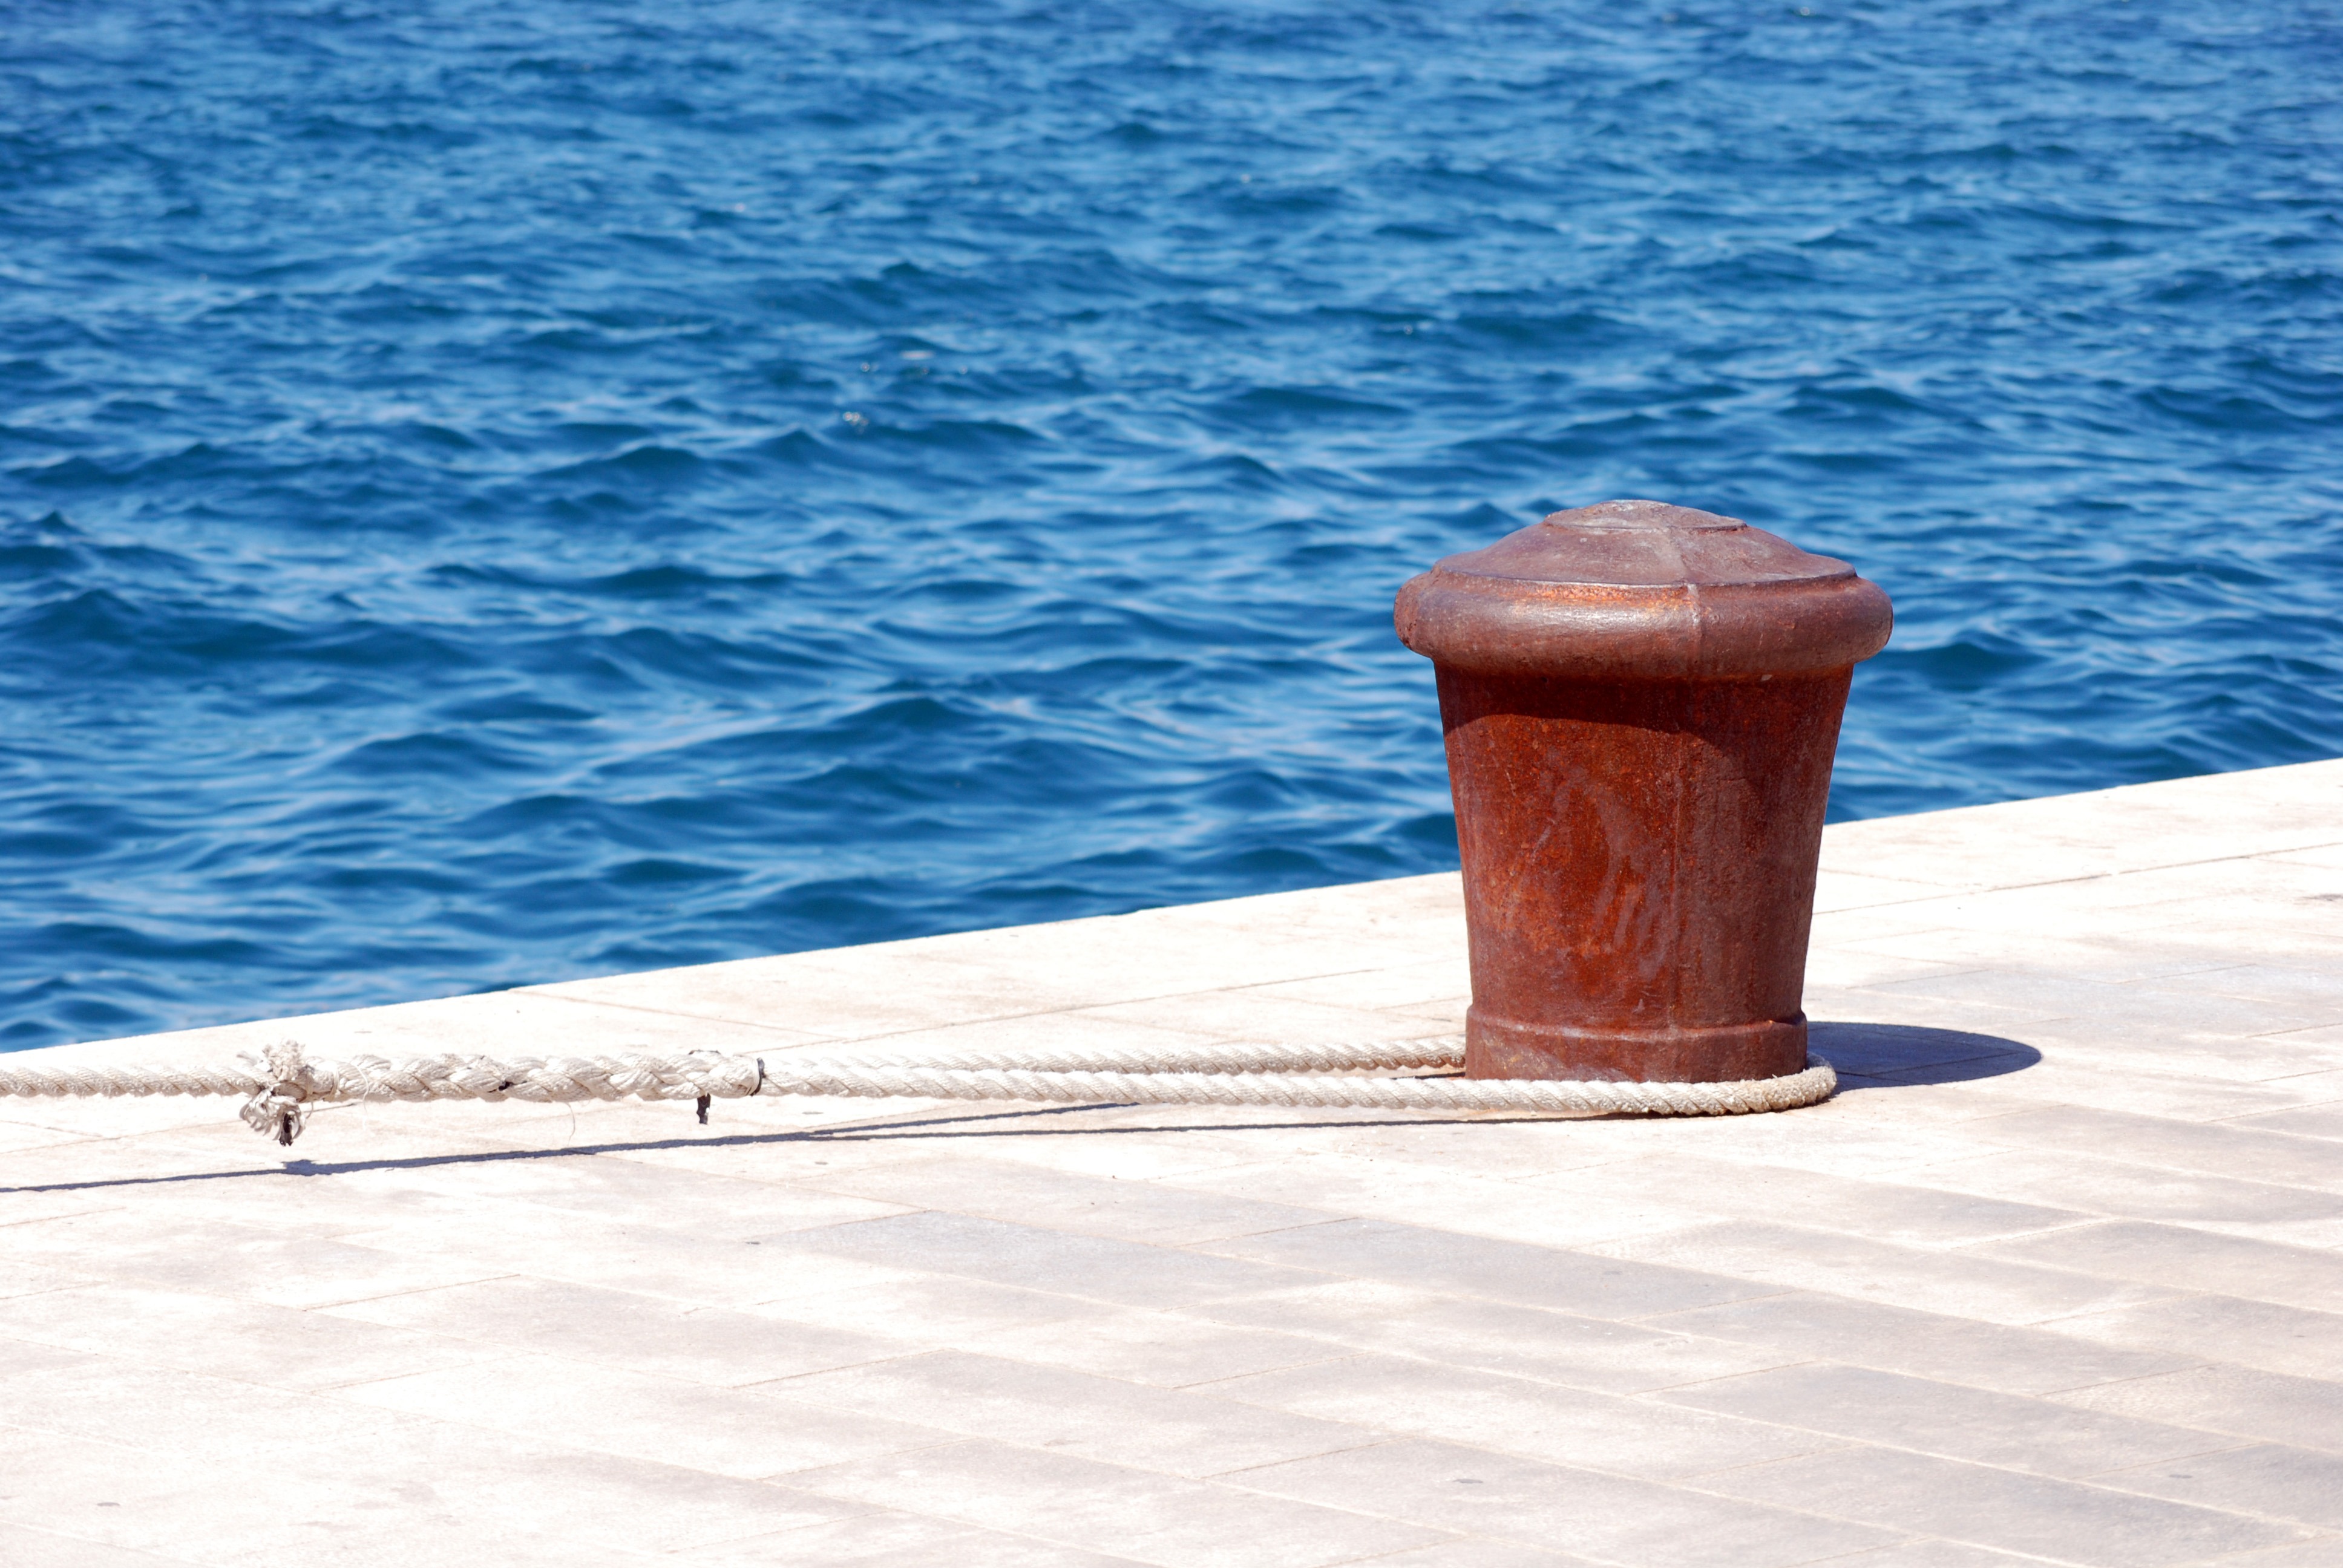
beach, sea, coast, sand, ocean, rope, dock, wood, shore, ship, harbor, blue, port, furniture, haven, bollard, moorings